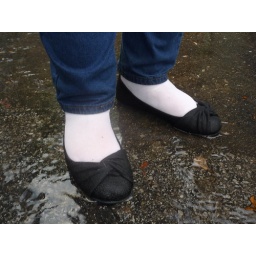
Lara walking in streamy water after rain.